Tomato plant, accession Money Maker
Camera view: horizontal (90 deg, fisheye); turntable rotation: 330 degrees
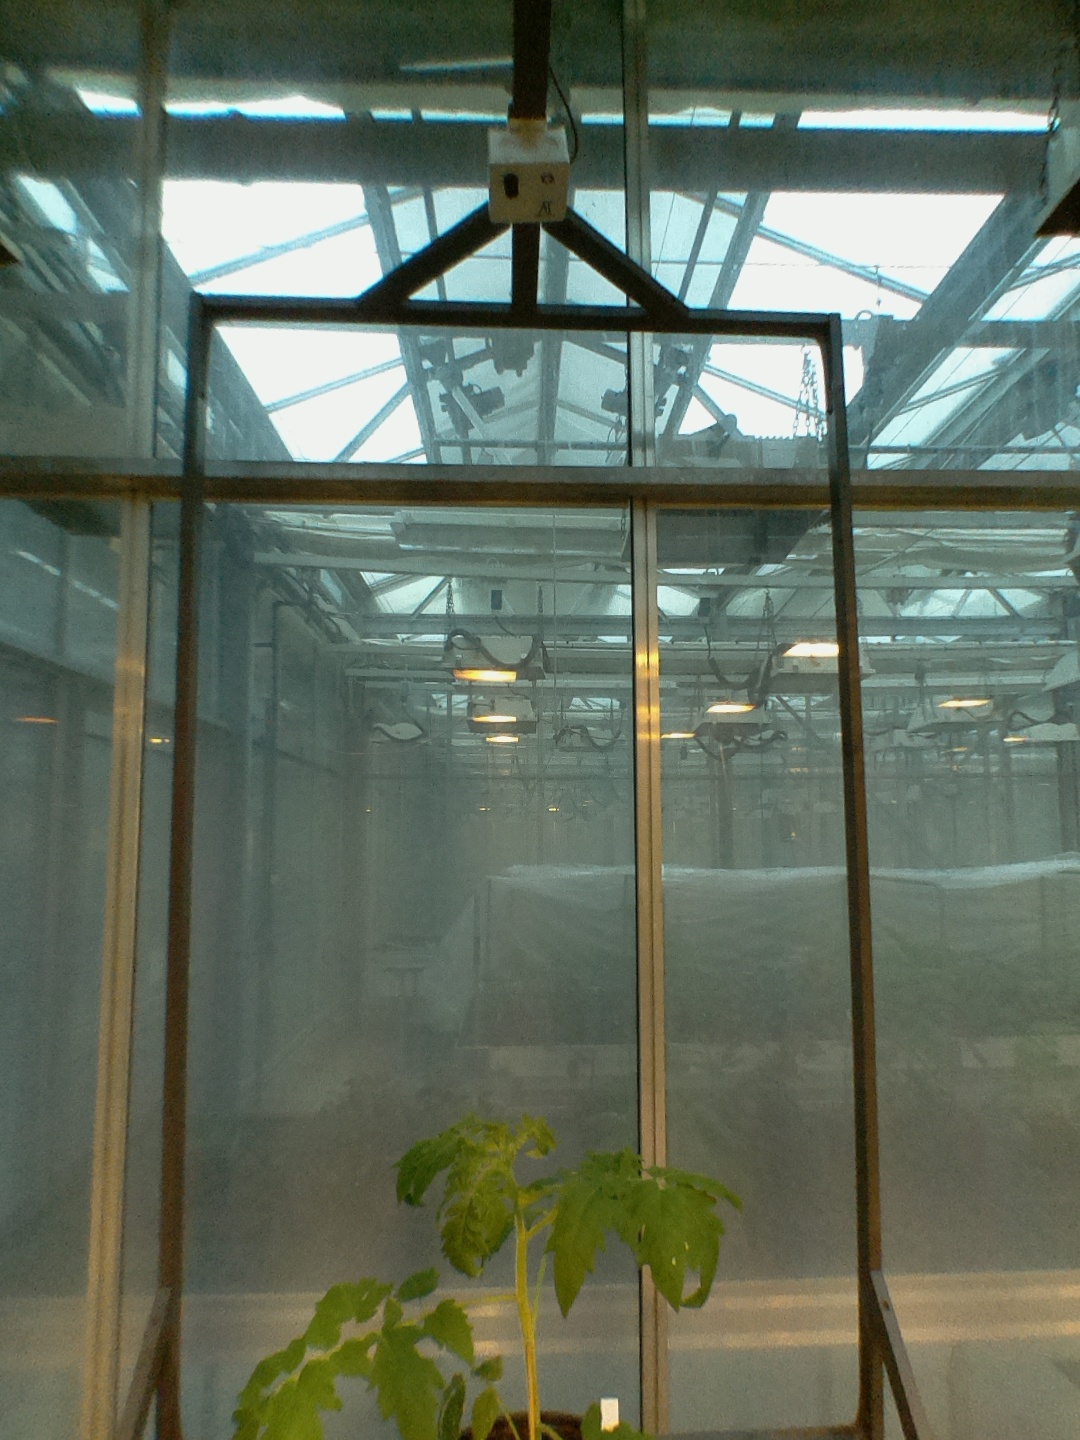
BBCH growth stage 14: 8 of true leaves visible